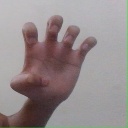
अक्षर: झ